Beyond Infinity (short story collection)

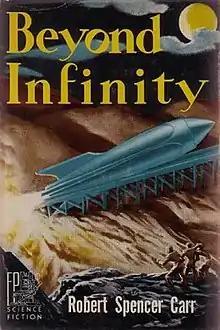
Dust-jacket from the first edition

Beyond Infinity is a collection of science fiction stories by author Robert Spencer Carr. It was first published in 1951 by Fantasy Press in an edition of 2,779 copies. Two of the stories originally appeared in "The Saturday Evening Post", while the title story and "Mutation" saw first publication in the book.